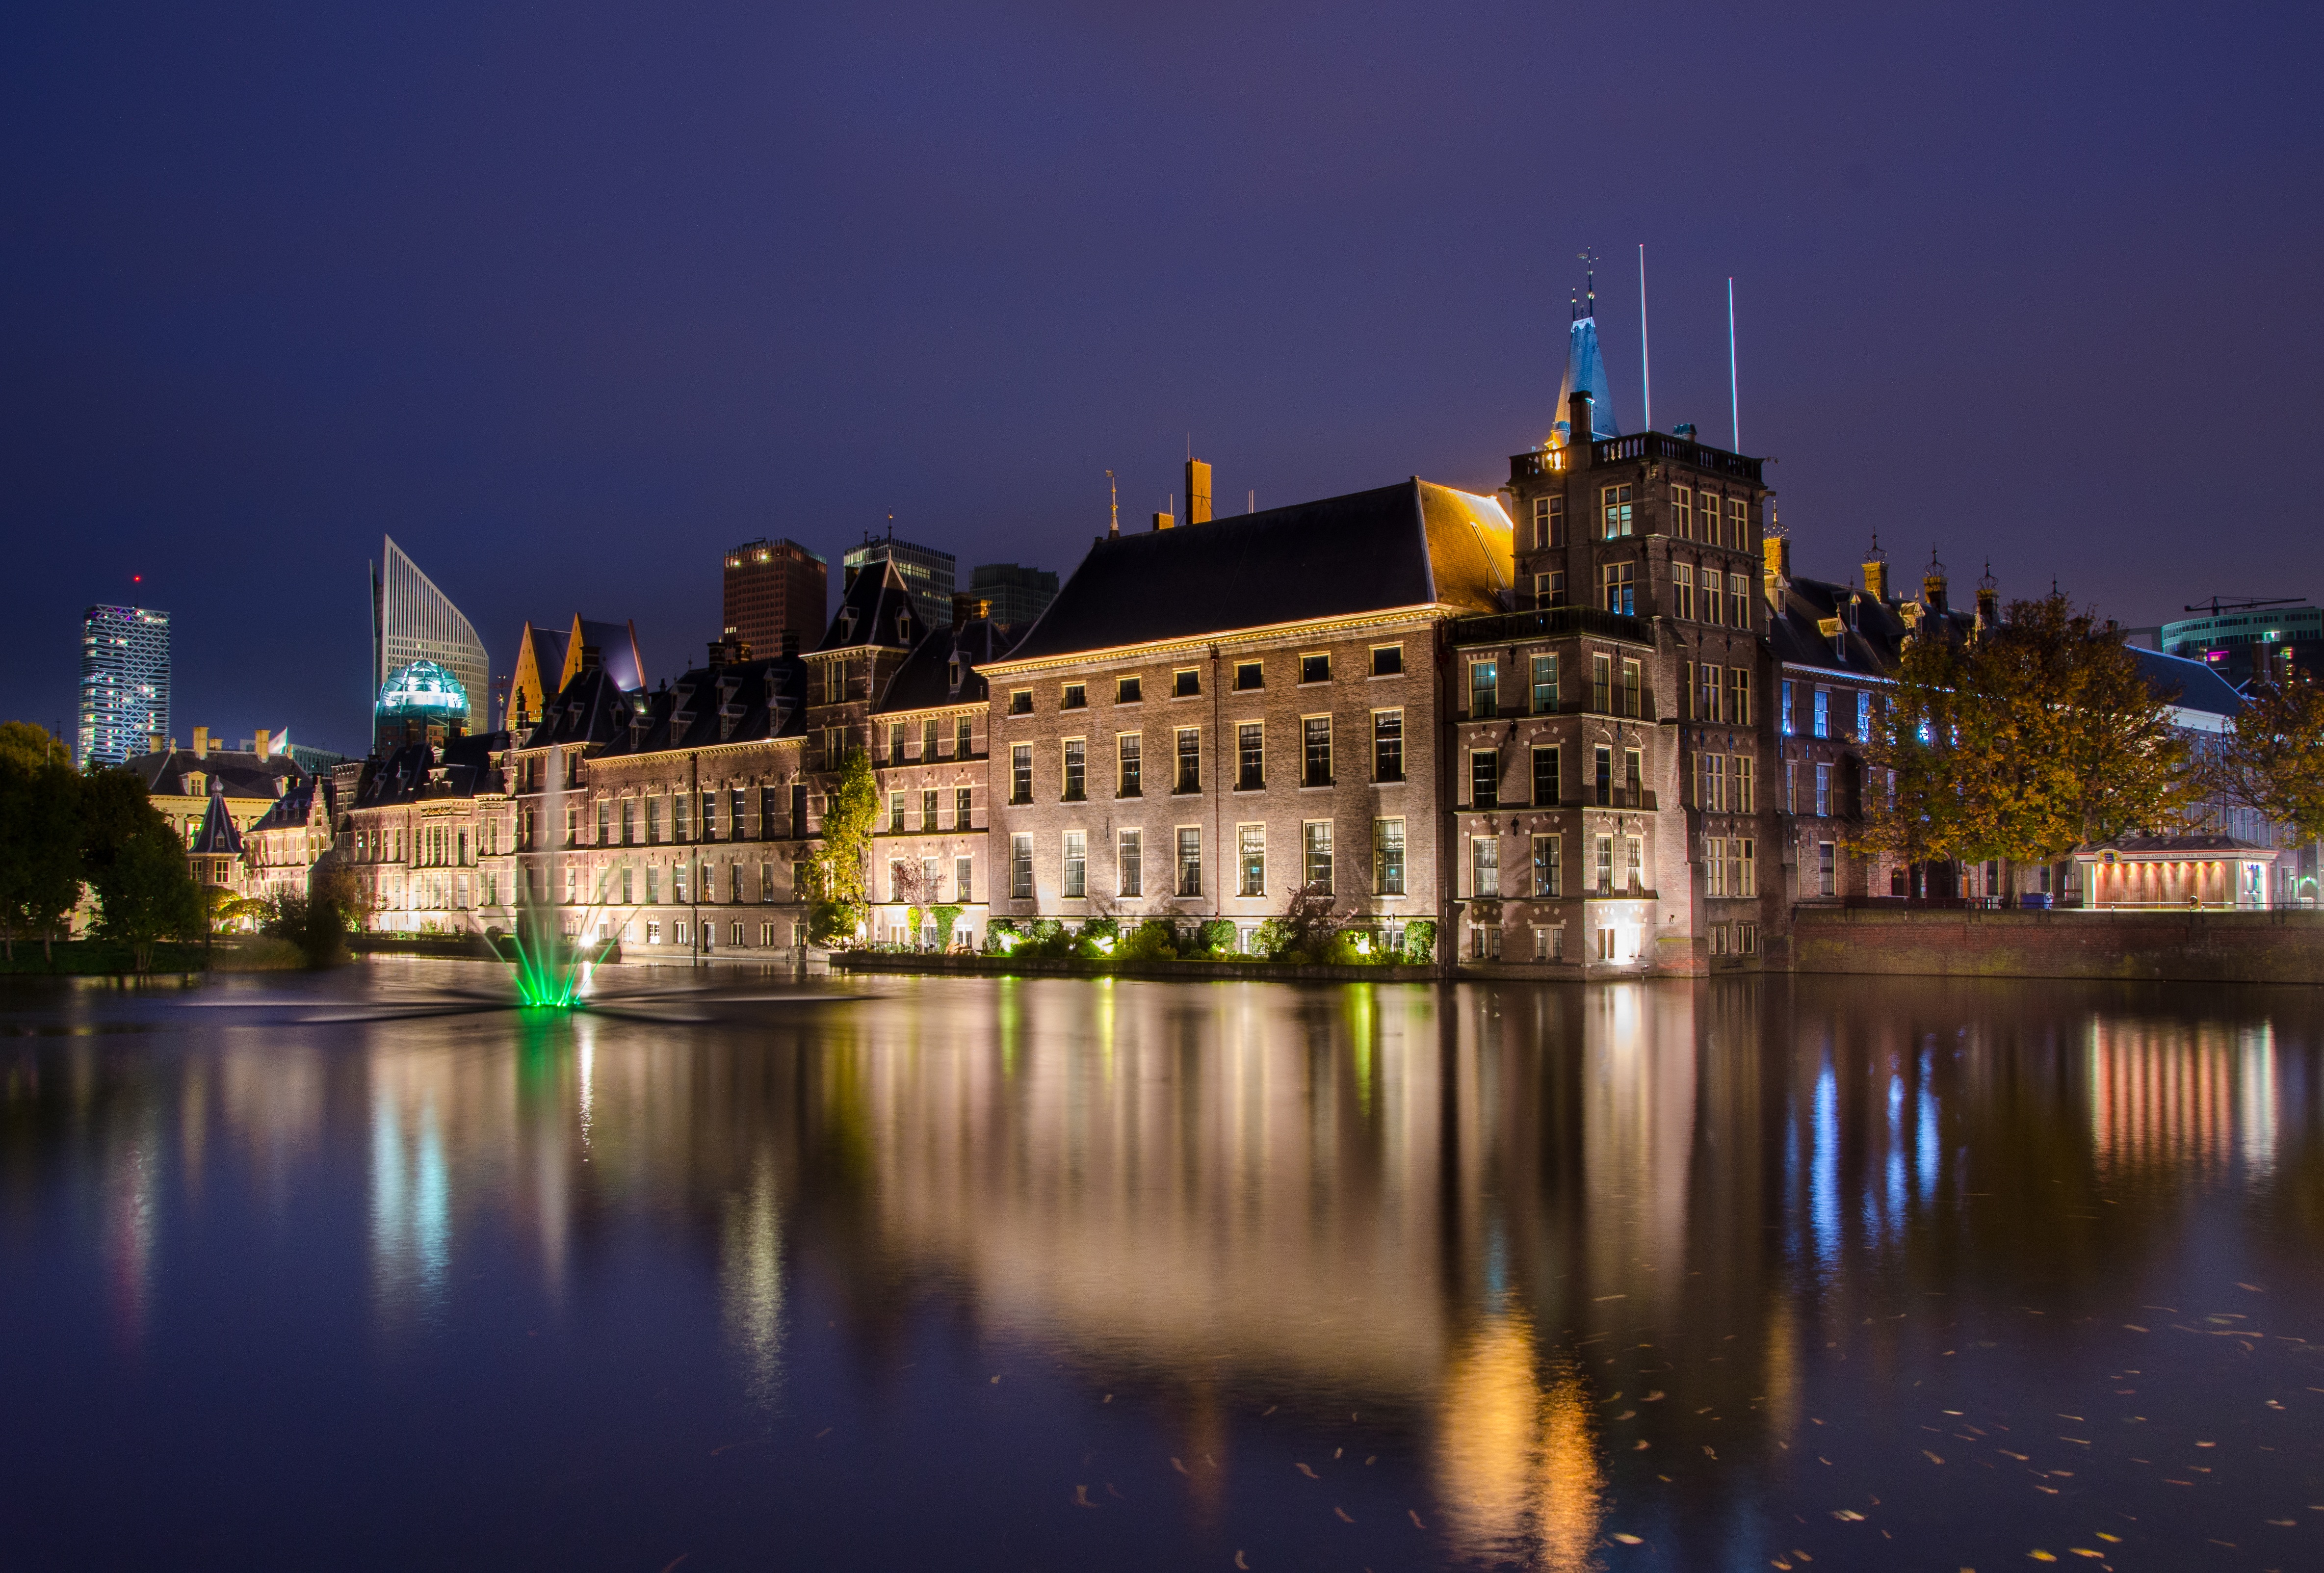
horizon, skyline, night, morning, old, dawn, city, river, cityscape, panorama, downtown, dusk, evening, reflection, landmark, waterway, medieval, binnenhof, netherlands, parliament, ministry, dutch, politics, history, european, government, historical, hofvijver, minister, the hague, urban area, human settlement